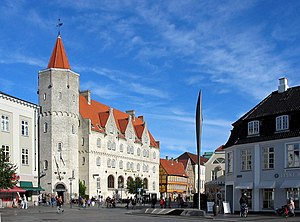
Nytorv (Aalborg)
Krydset ved Nytorv/Østerågade
Nytorv er en gade i Aalborg. Nytorv blev oprindeligt anlagt som en tragtformet plads mellem Østerågade og Slotsgade i 1604. Krydset Nytorv / Østerågade i Nytorvs vestlige ende har et torvelignende udseende og regnes af mange for Aalborgs mest centrale sted.